Mounds State Park

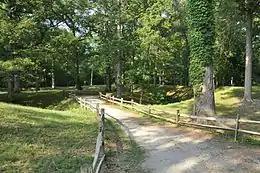

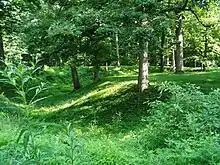
Ditch surrounding the Great Mound.

The Great Mound is the largest of the ten earthworks in the Mounds State Park. The Great Mound is approximately across and consists of a circular outer embankment high and wide, surrounding a wide ditch that is deep. The central platform, is diameter with a central mound, high and in diameter. The central mound was excavated in 1968/69 and found to have three clay layers, each with ashes, showing a succession of use periods.